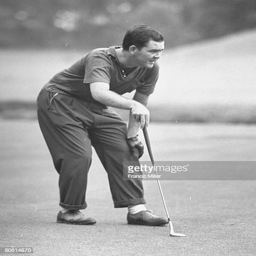
person playing in the golf tournament